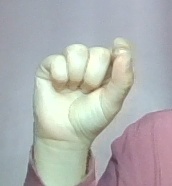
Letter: fa